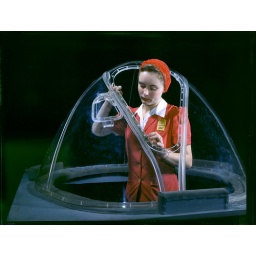
Girl in a glass house is putting finishing touches on the bombardier nose section